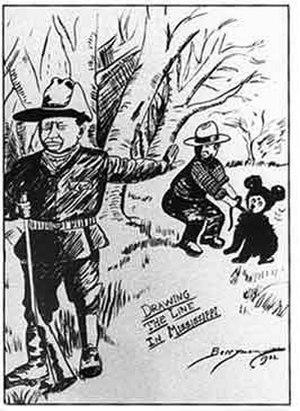
L'ours noir, aussi appelé baribal, est l'ours le plus commun en Amérique du Nord. Il se rencontre dans une aire géographique qui s'étend du nord du Canada et de l'Alaska au nord du Mexique, et des côtes atlantiques aux côtes pacifiques de l'Amérique du Nord. Il est présent dans un bon nombre d'États américains et dans toutes les provinces canadiennes. Il préfère les forêts et les montagnes où il trouve sa nourriture et peut se cacher. La population d'ours noirs était sans doute de deux millions d'individus autrefois. Aujourd'hui, l'on estime qu'il existe entre 500 000 et 750 000 ours noirs sur ce continent. Longtemps chassé pour sa fourrure, il subit aujourd'hui la réduction de son milieu naturel par l'humain. La population de l'ours noir est généralement stable.
Un ours en peluche, également appelé nounours par les enfants, ou toutou au Québec, est un jouet en forme d'ourson. Il s'agit d'une forme traditionnelle de peluche, rembourrée avec de la paille, des haricots, ou plus récemment du coton ou du plastique.
L'ours dans la culture des populations humaines en contact avec cet animal, qui partagea longtemps son biotope avec elles, a toujours occupé une place particulière. Dès l'époque préhistorique, il a incarné une divinité. Si la thèse du culte de l'ours au paléolithique moyen est controversée, de nombreuses formes de vénération liées à sa chasse et associées à des rites parfois violents sont plus tard attestées dans de multiples sociétés autour du monde. L'ours fut considéré comme un double animal de l'homme, un ancêtre tutélaire, un symbole de puissance, de renouveau, du passage des saisons, et même de royauté puisqu'il fut longtemps symboliquement le roi des animaux en Europe. Étroitement associé à des pratiques et traditions animistes « païennes » parfois transgressives, l'ours et ses cultes furent combattus par l'Église catholique lors des évangélisations successives, conduisant à sa dépréciation et à sa diabolisation progressive, jusqu'à lui donner une réputation d'animal goinfre et stupide au Moyen Âge.